Moran Sarkar

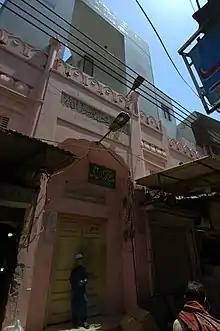
٘٘٘٘Mai Moran Masjid in Lahore

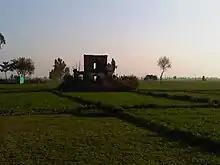
The dilapidated Baradari at Pul Moran on the India - Pakistan border

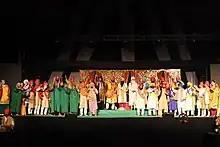

Her life story with Maharaja Ranjit Singh was made into a play by Manveen Sandhu and directed by Kewal Dhaliwal. The same play written by Manveen Sandhu was translated and directed by Rajiv Kumar Sharma principal Spring Dale Senior School, Amritsar during CBSE National Sahodaya Conference held at Amritsar in November 2013. The audience consisted of appx. 1000 school principals, CBSE officials and other delegates. The cast entirely consisted of school teachers. Rajiv Kumar Sharma presented the play Moran Sarkar one last time in the same year during Indo-Pak Peace Festival Saanjh 2013 held at Spring Dale Senior School, Amritsar.